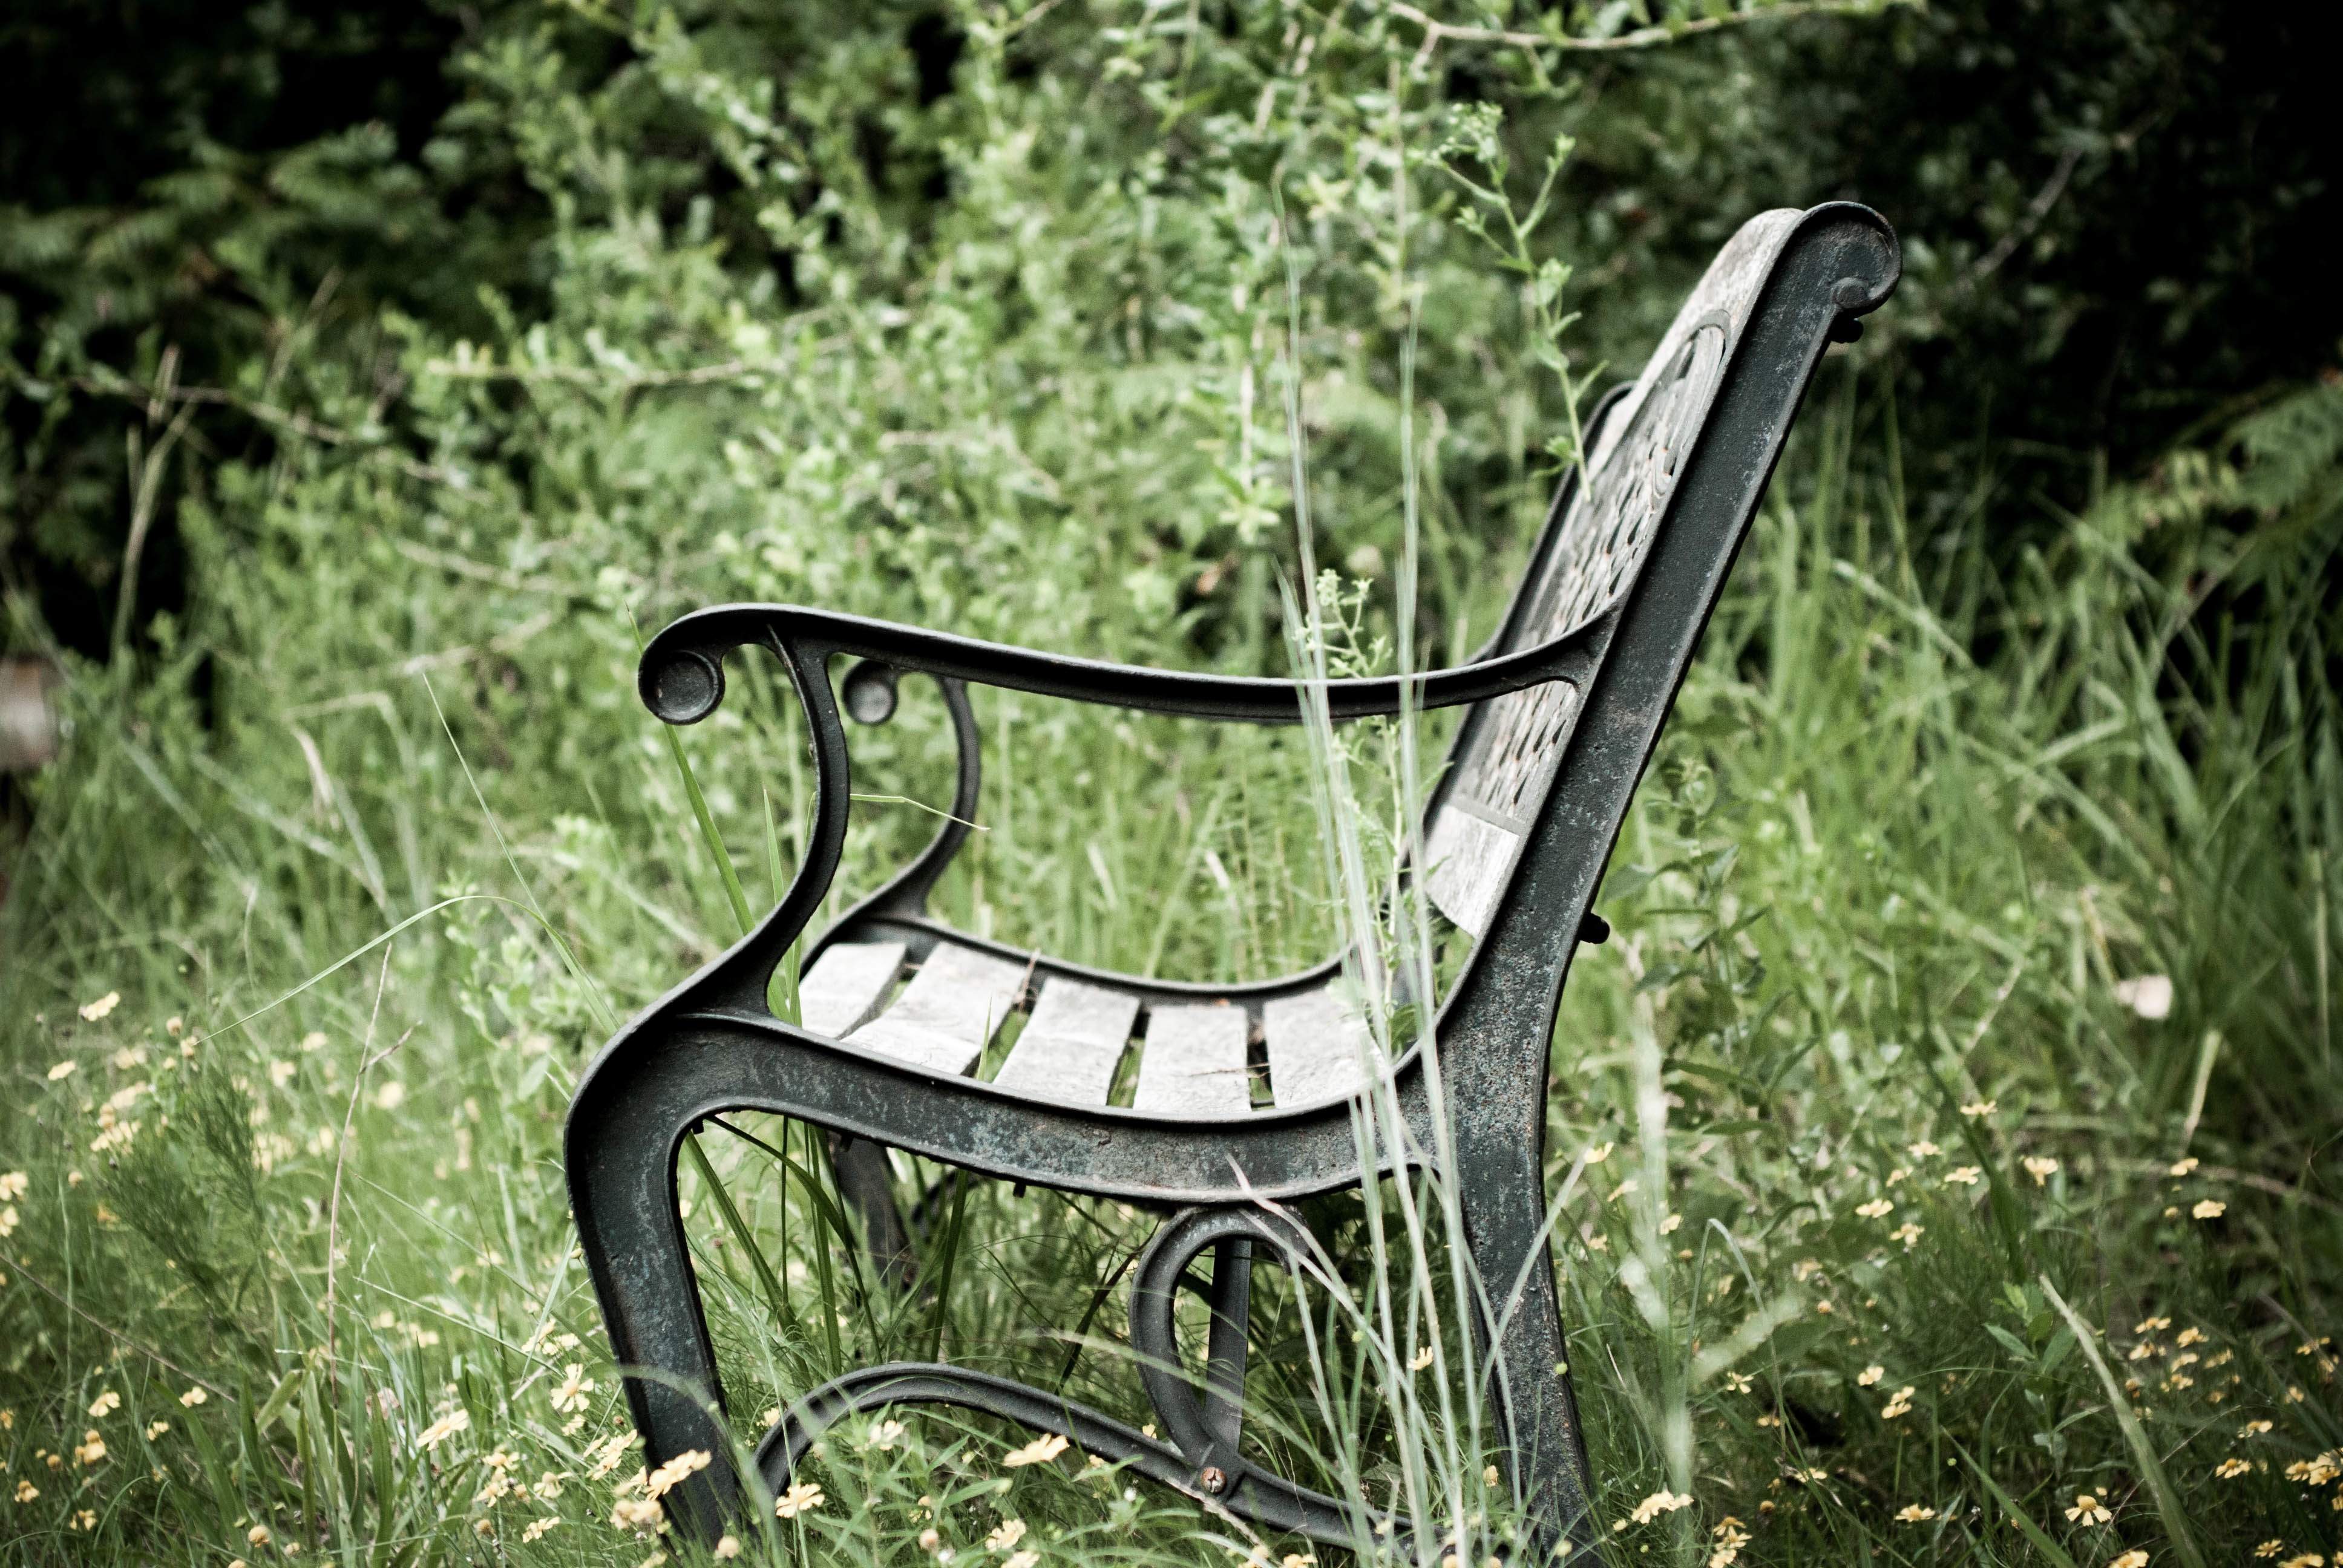
grass, lawn, chair, green, furniture, garden